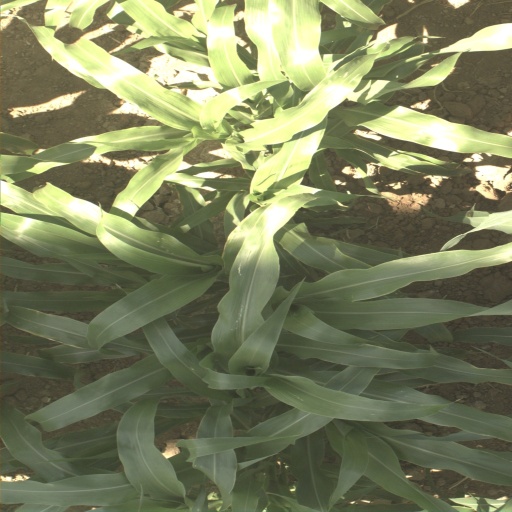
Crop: sorghum